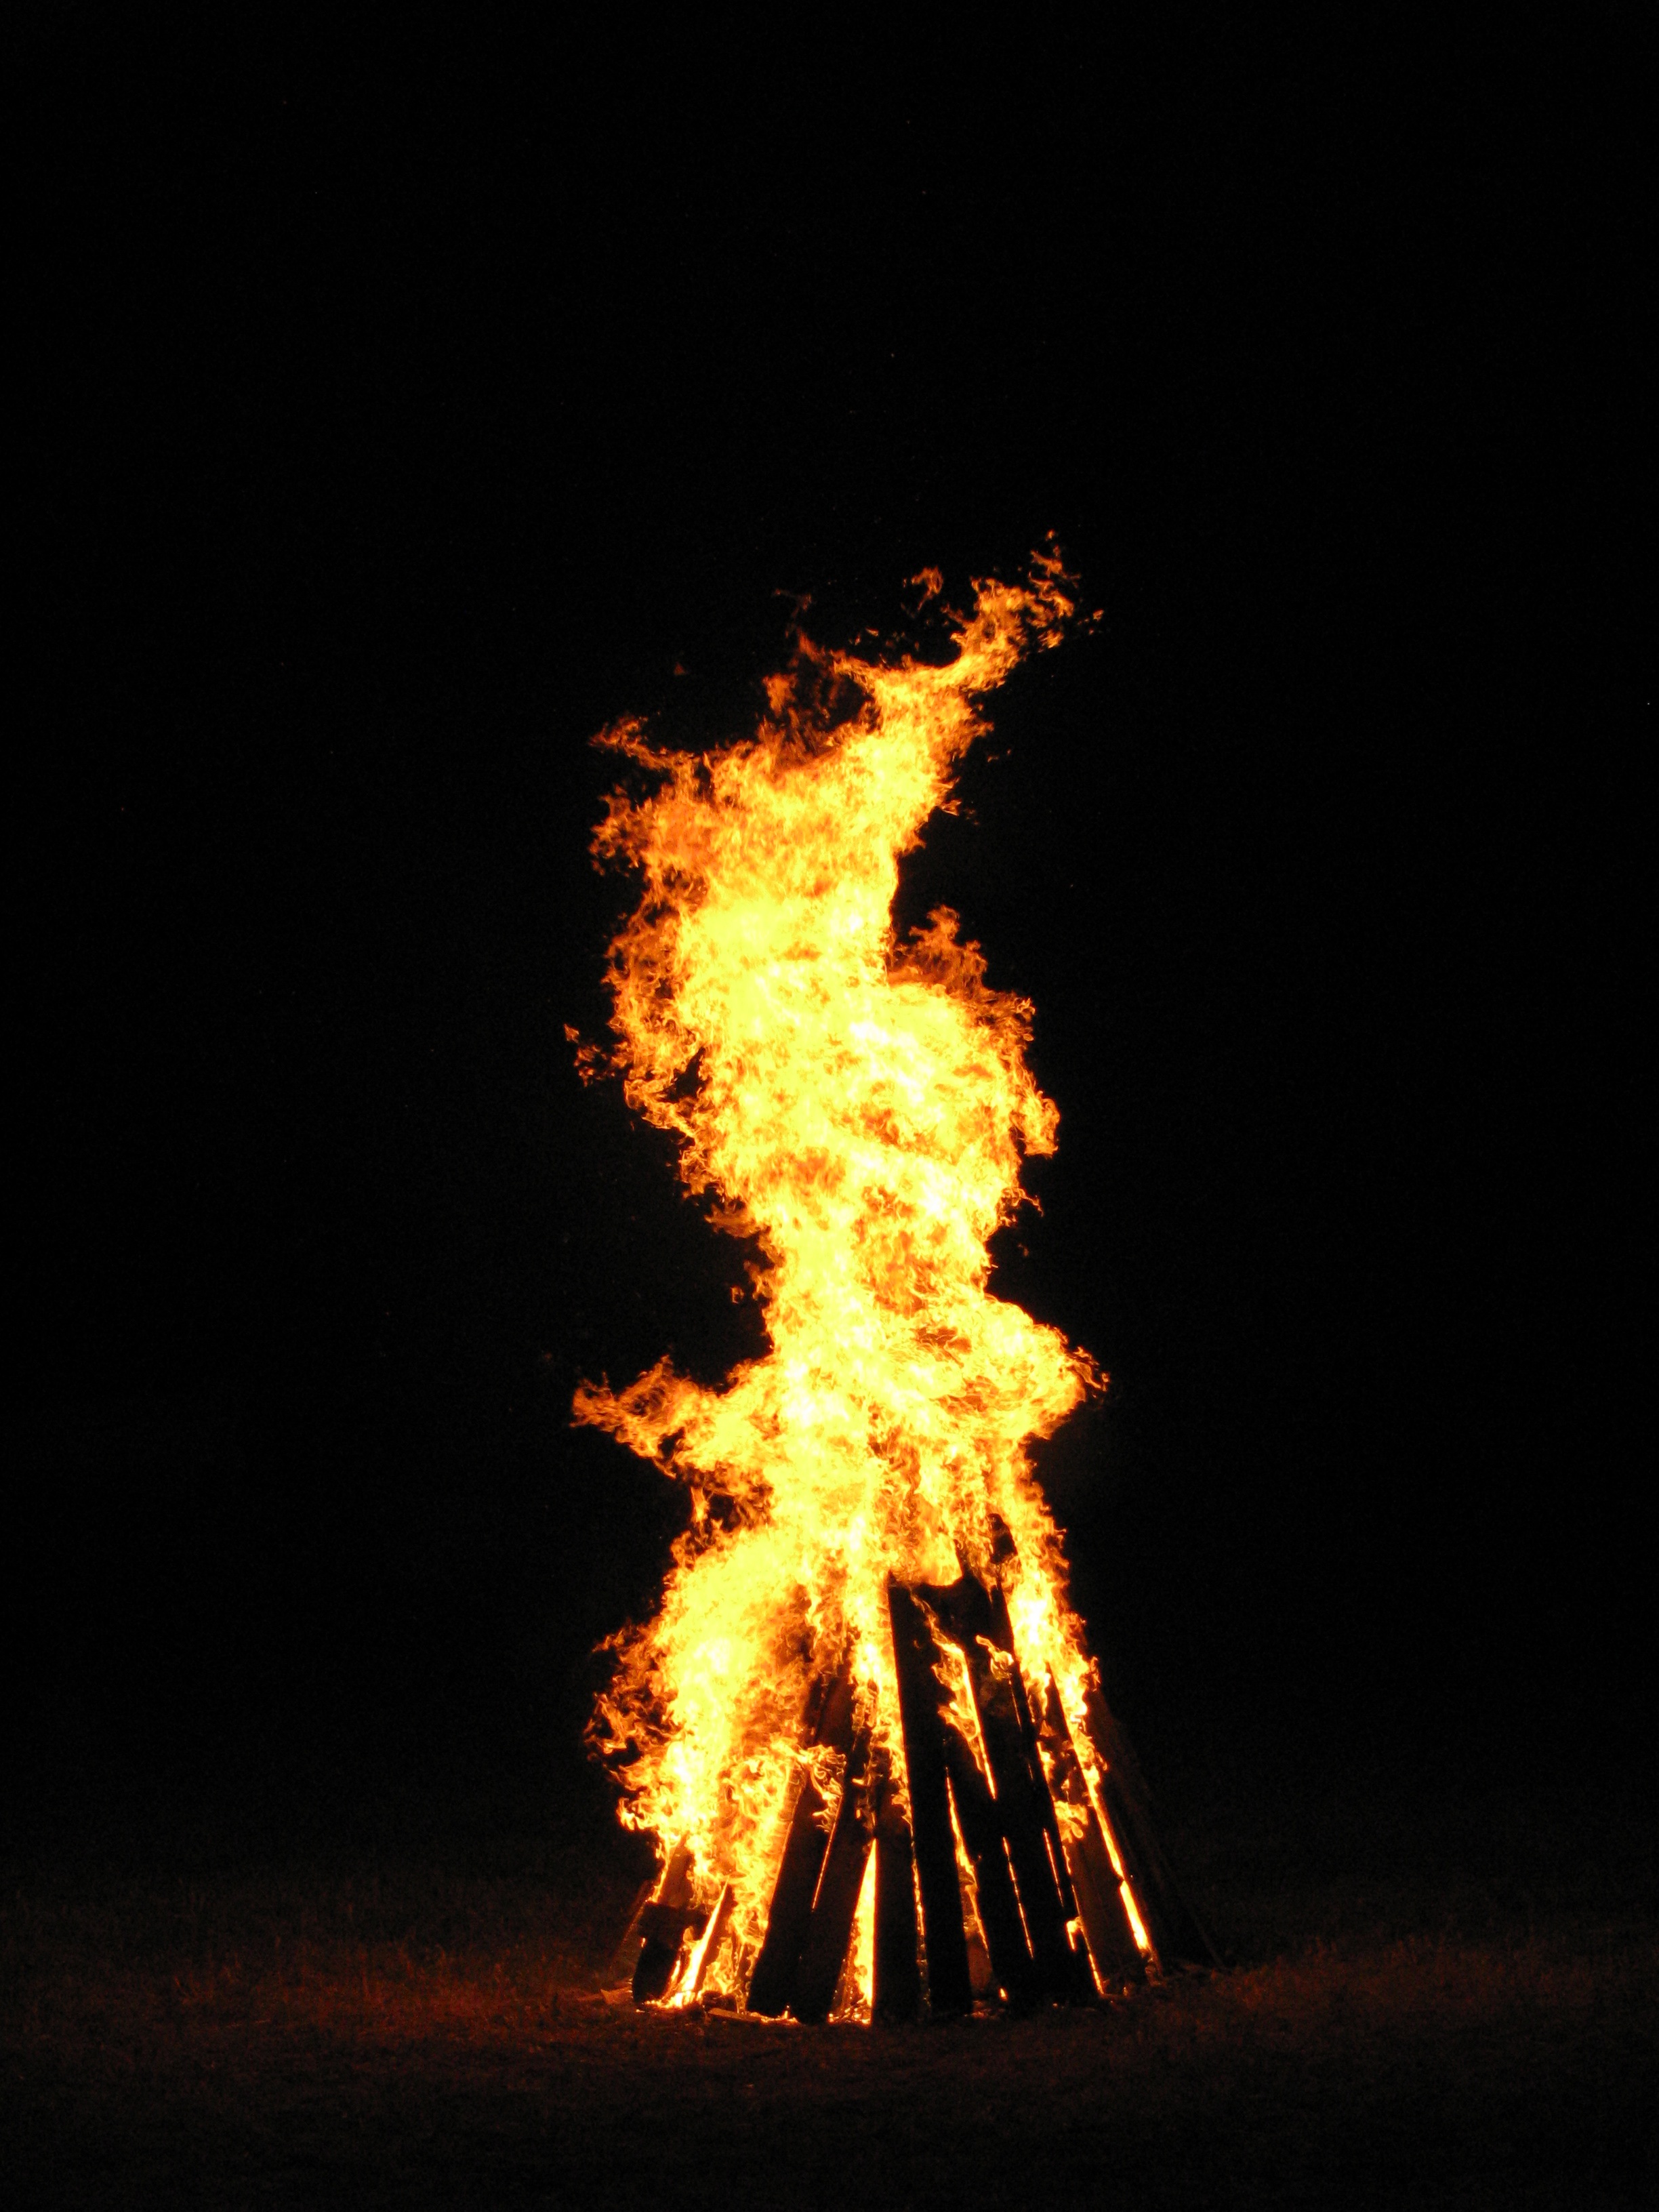
sparkler, flame, fire, campfire, bonfire, heat, font, event, flames, combustion, lena, turn on, san juan, firewood burned